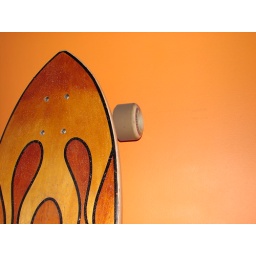
My longboard sitting against the stunning orange backdrop that is my bedroom wall. That thing is on fire!